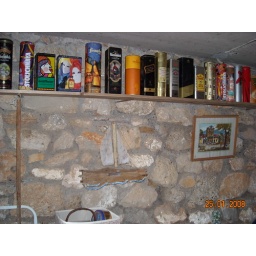
my husband's takis boxes collection and this wooden boat made by himself, his inspiration was from the sea.....